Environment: real
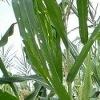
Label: fall_armyworm